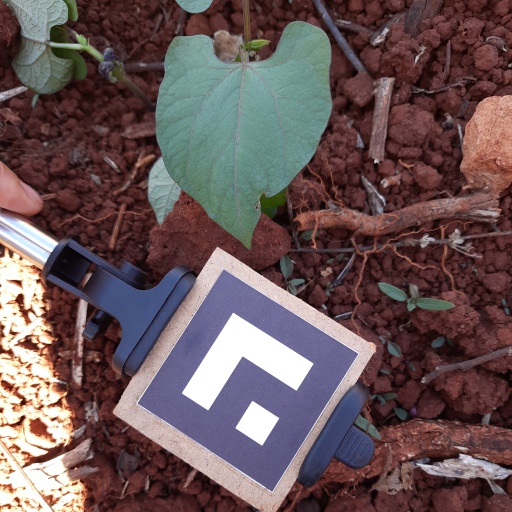
Observations: wavy surface, eating holes in the edge, under shade